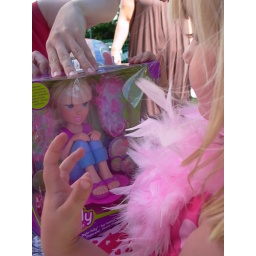
safe in her plastic box, far away from the clutches of small girls